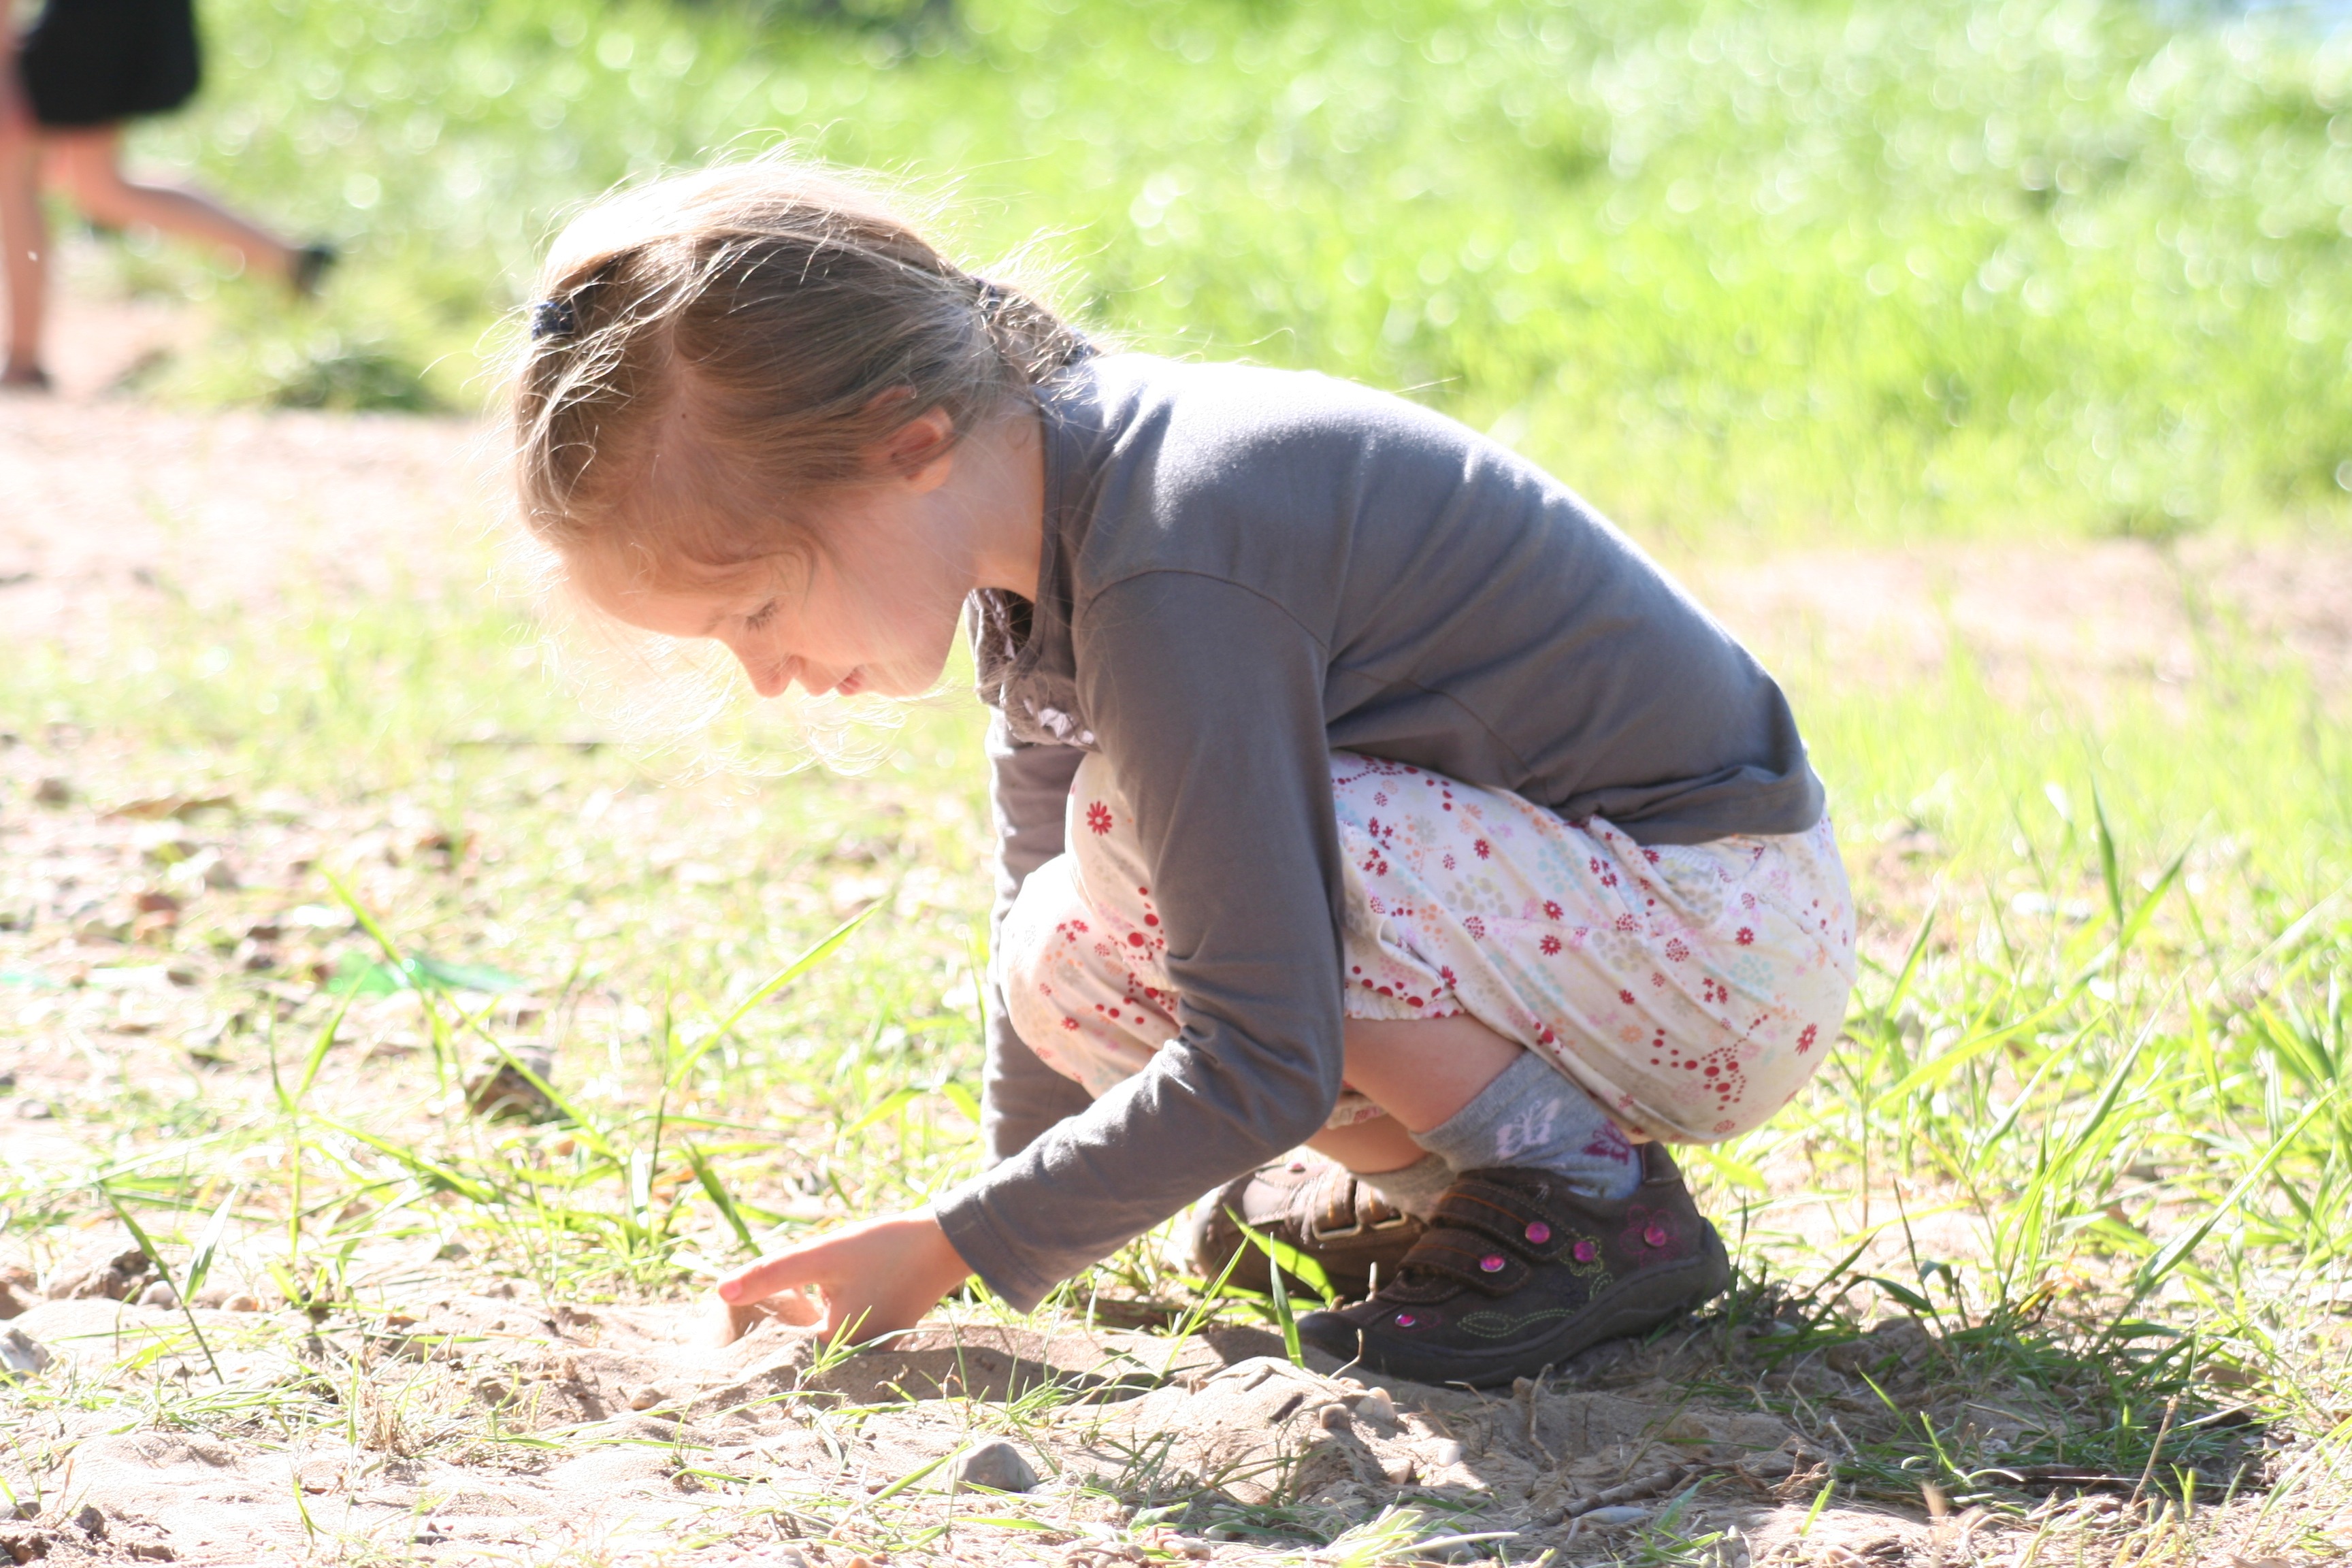
grass, girl, lawn, game, play, soil, child, toddler, concentration